A Wild Sheep Chase

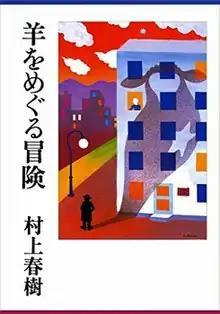
First edition (Japanese)

(literally An Adventure Concerning Sheep) is the third novel by Japanese author Haruki Murakami. First published in Japan in 1982, it was translated into English in 1989. It is an independent sequel to "Pinball, 1973", and the third book in the so-called "Trilogy of the Rat". It won the 1982 Noma Literary Newcomer's Prize.